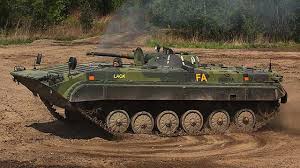
Label: BMP